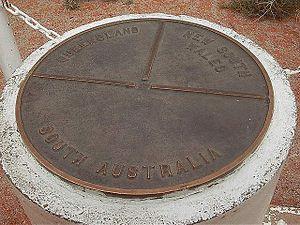
Cameron's corner point d'intersection du Queensland, de l'Australie méridionale et de la Nouvelle Galles du sud
Cameron Corner est, dans l'Outback australien, le tripoint à la convergence des frontières entre l'Australie-Méridionale, le Queensland et la Nouvelle-Galles du Sud. Il est situé sensiblement à 1400 kilomètres à l'ouest de Brisbane.